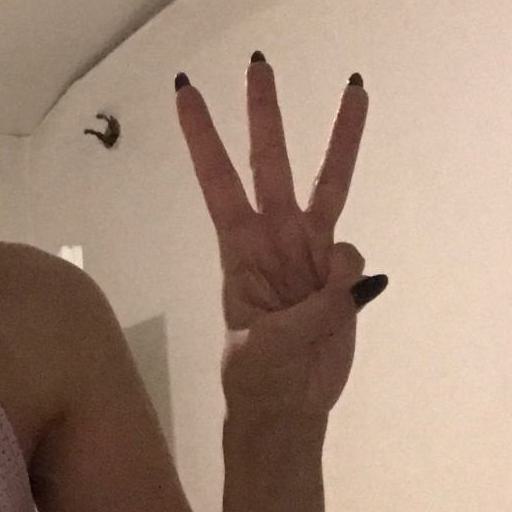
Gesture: three